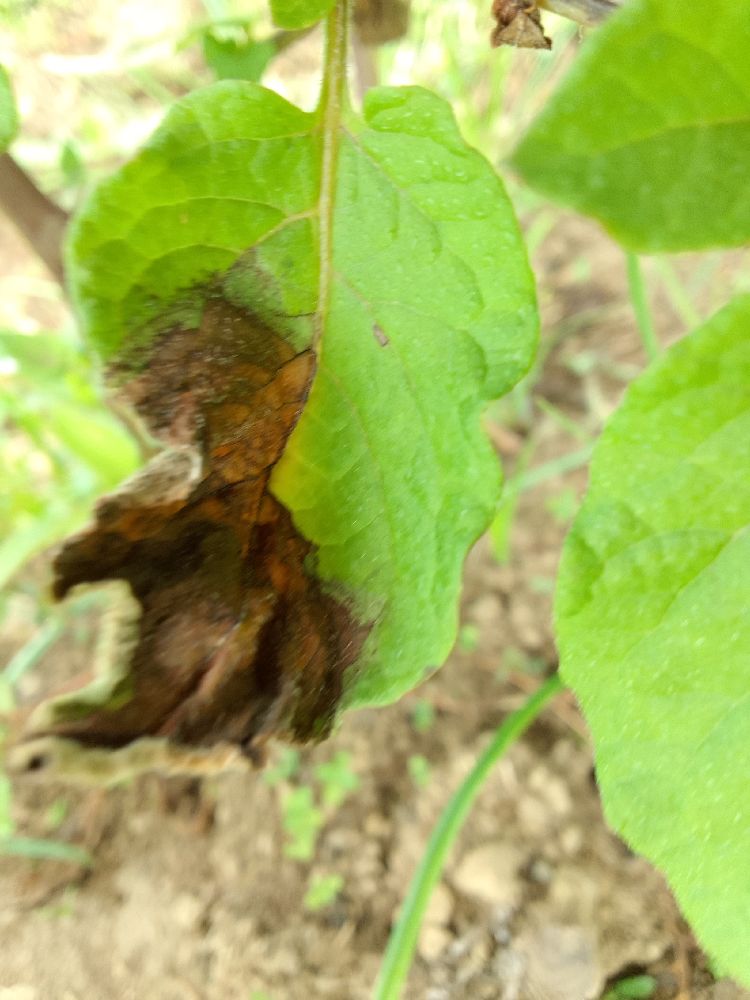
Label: Late blight